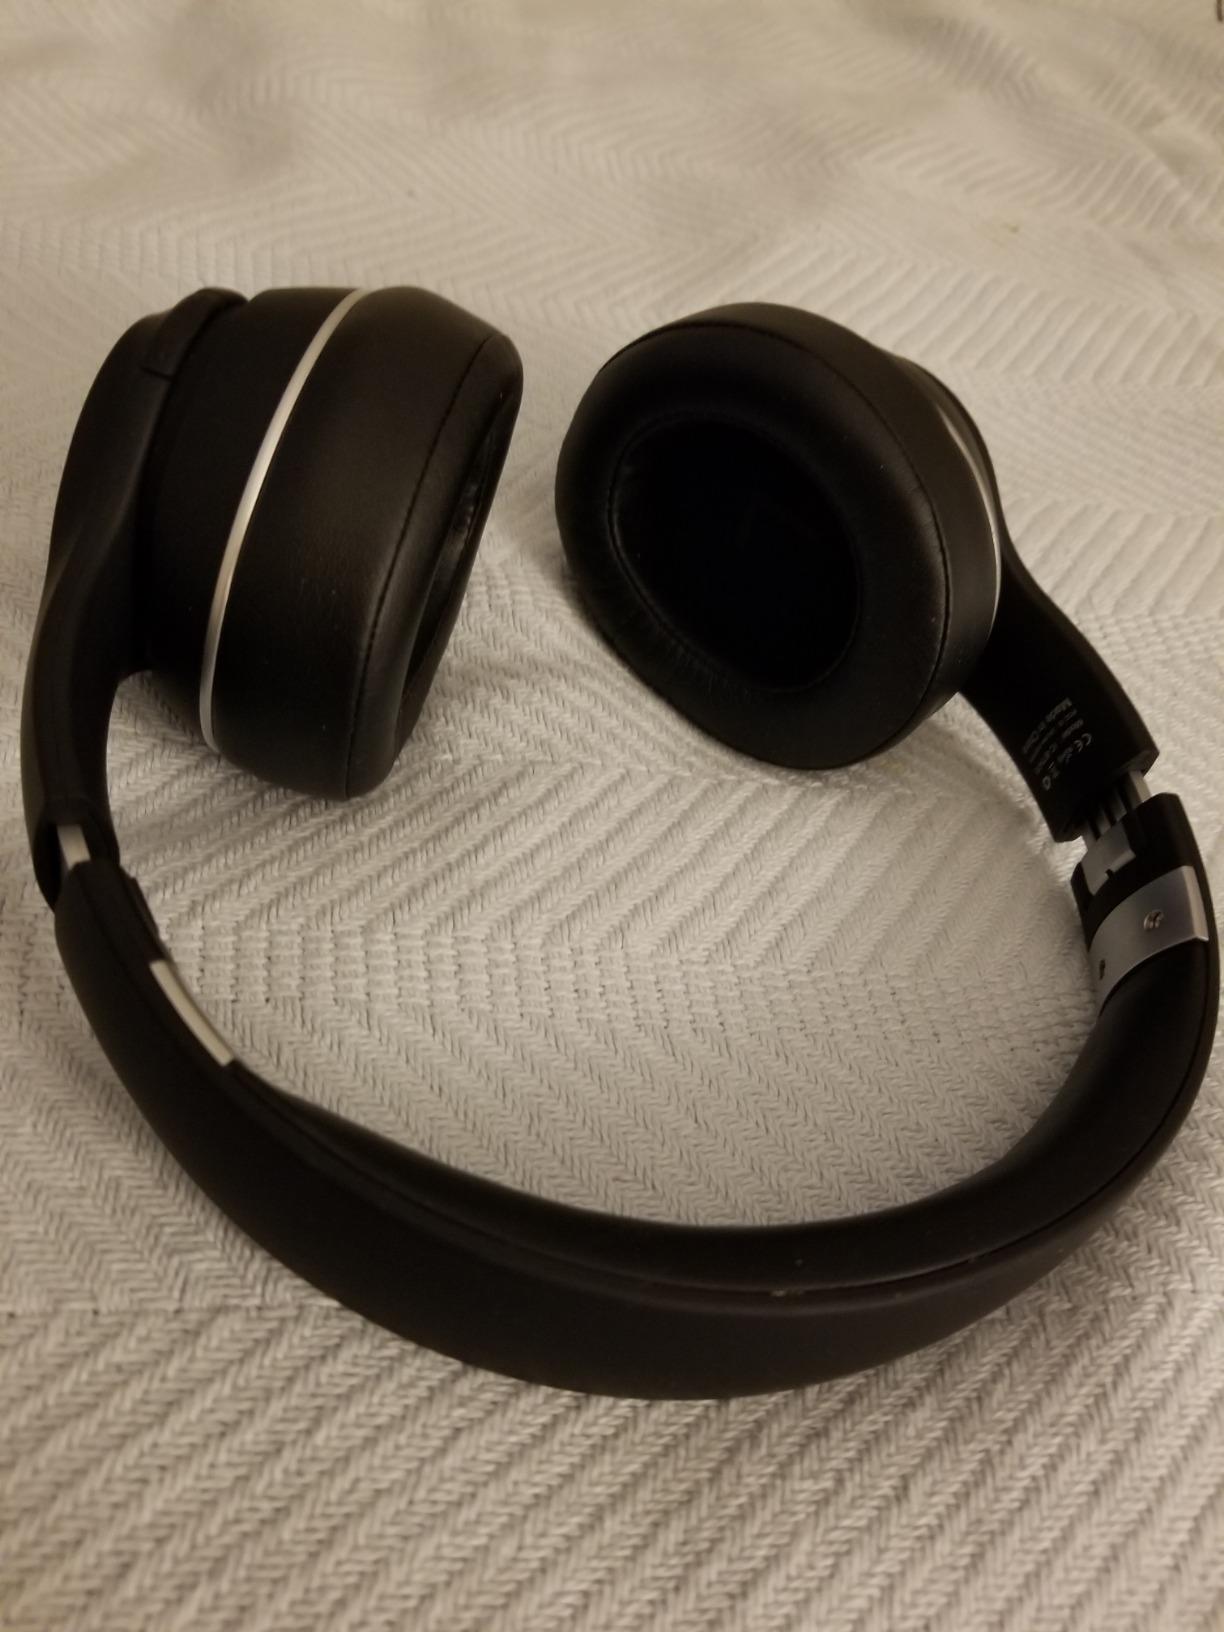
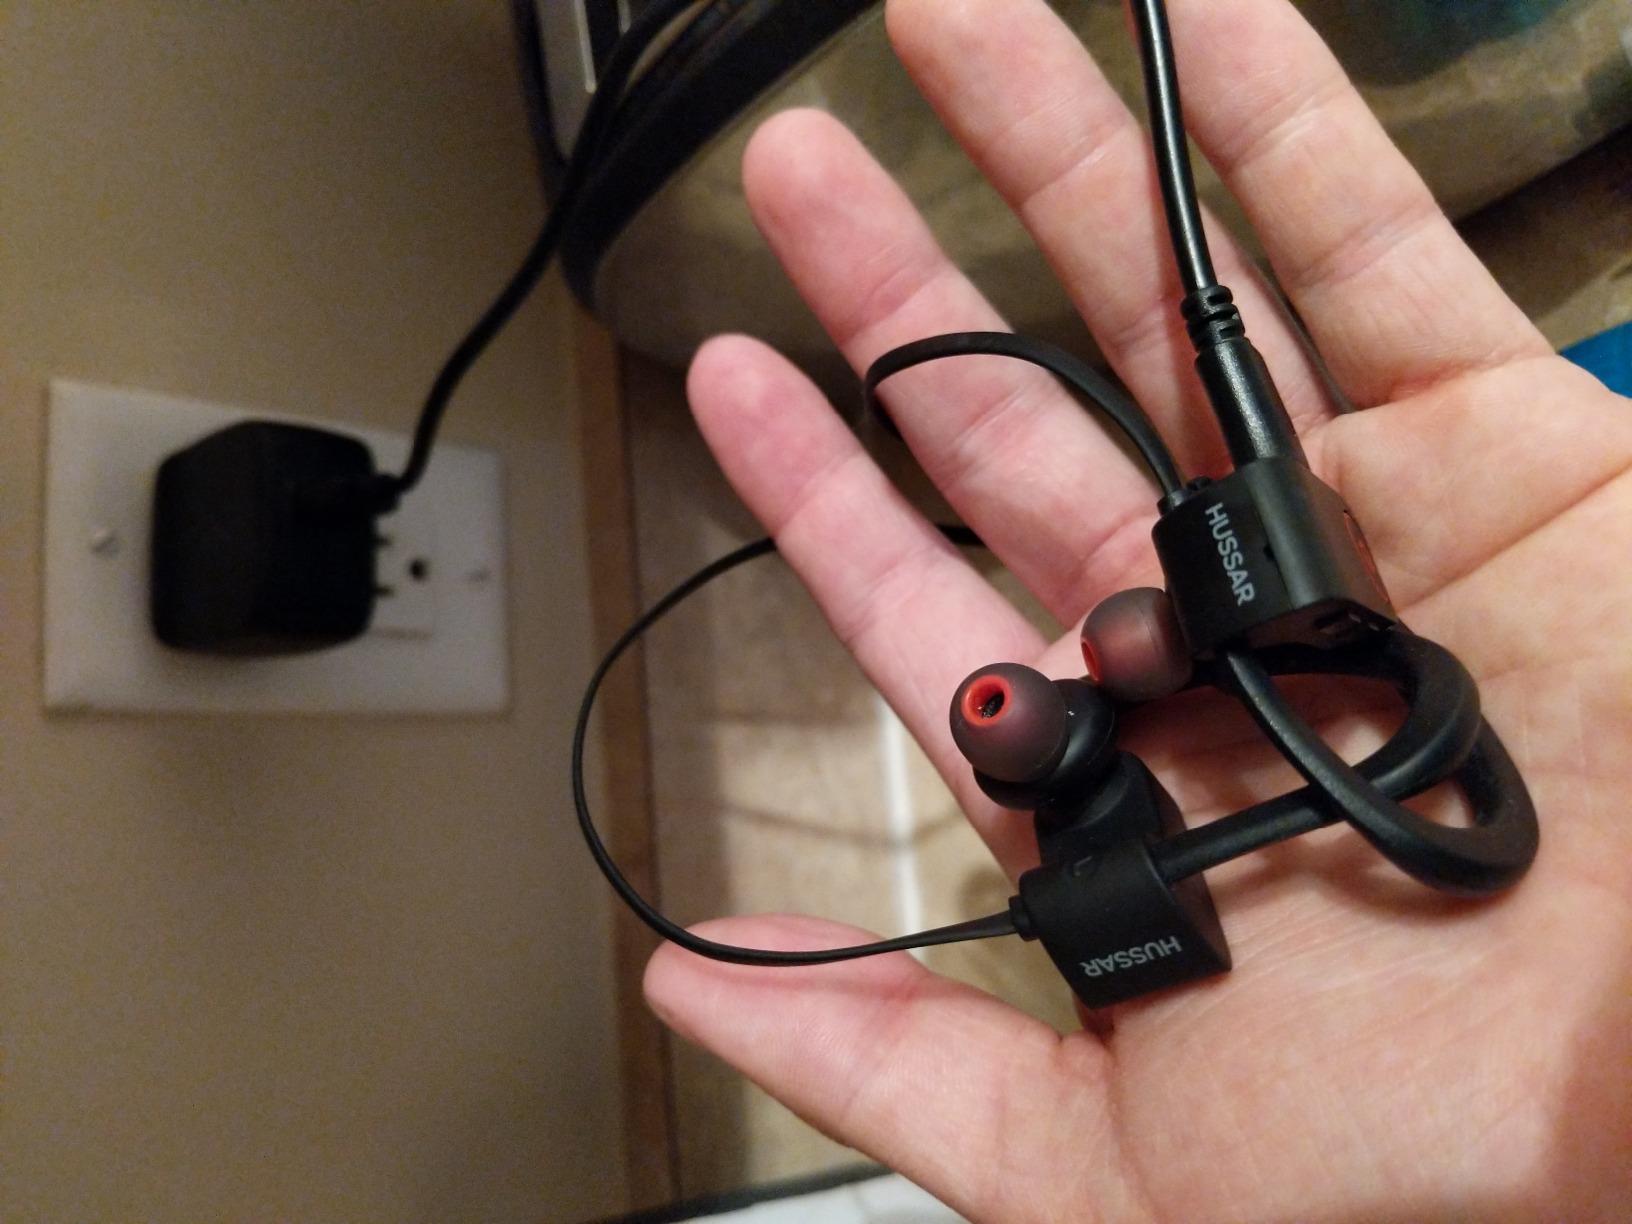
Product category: headphones
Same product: no